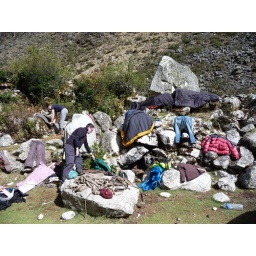
Slaapzakken en kleren laten drogen in de zon (waren nat door de regen/sneeuw van de vorige avond/nacht)